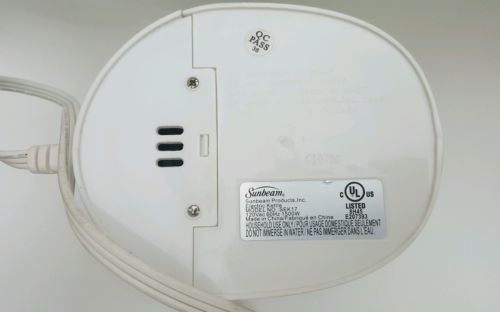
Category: kettle